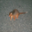
Label: possum